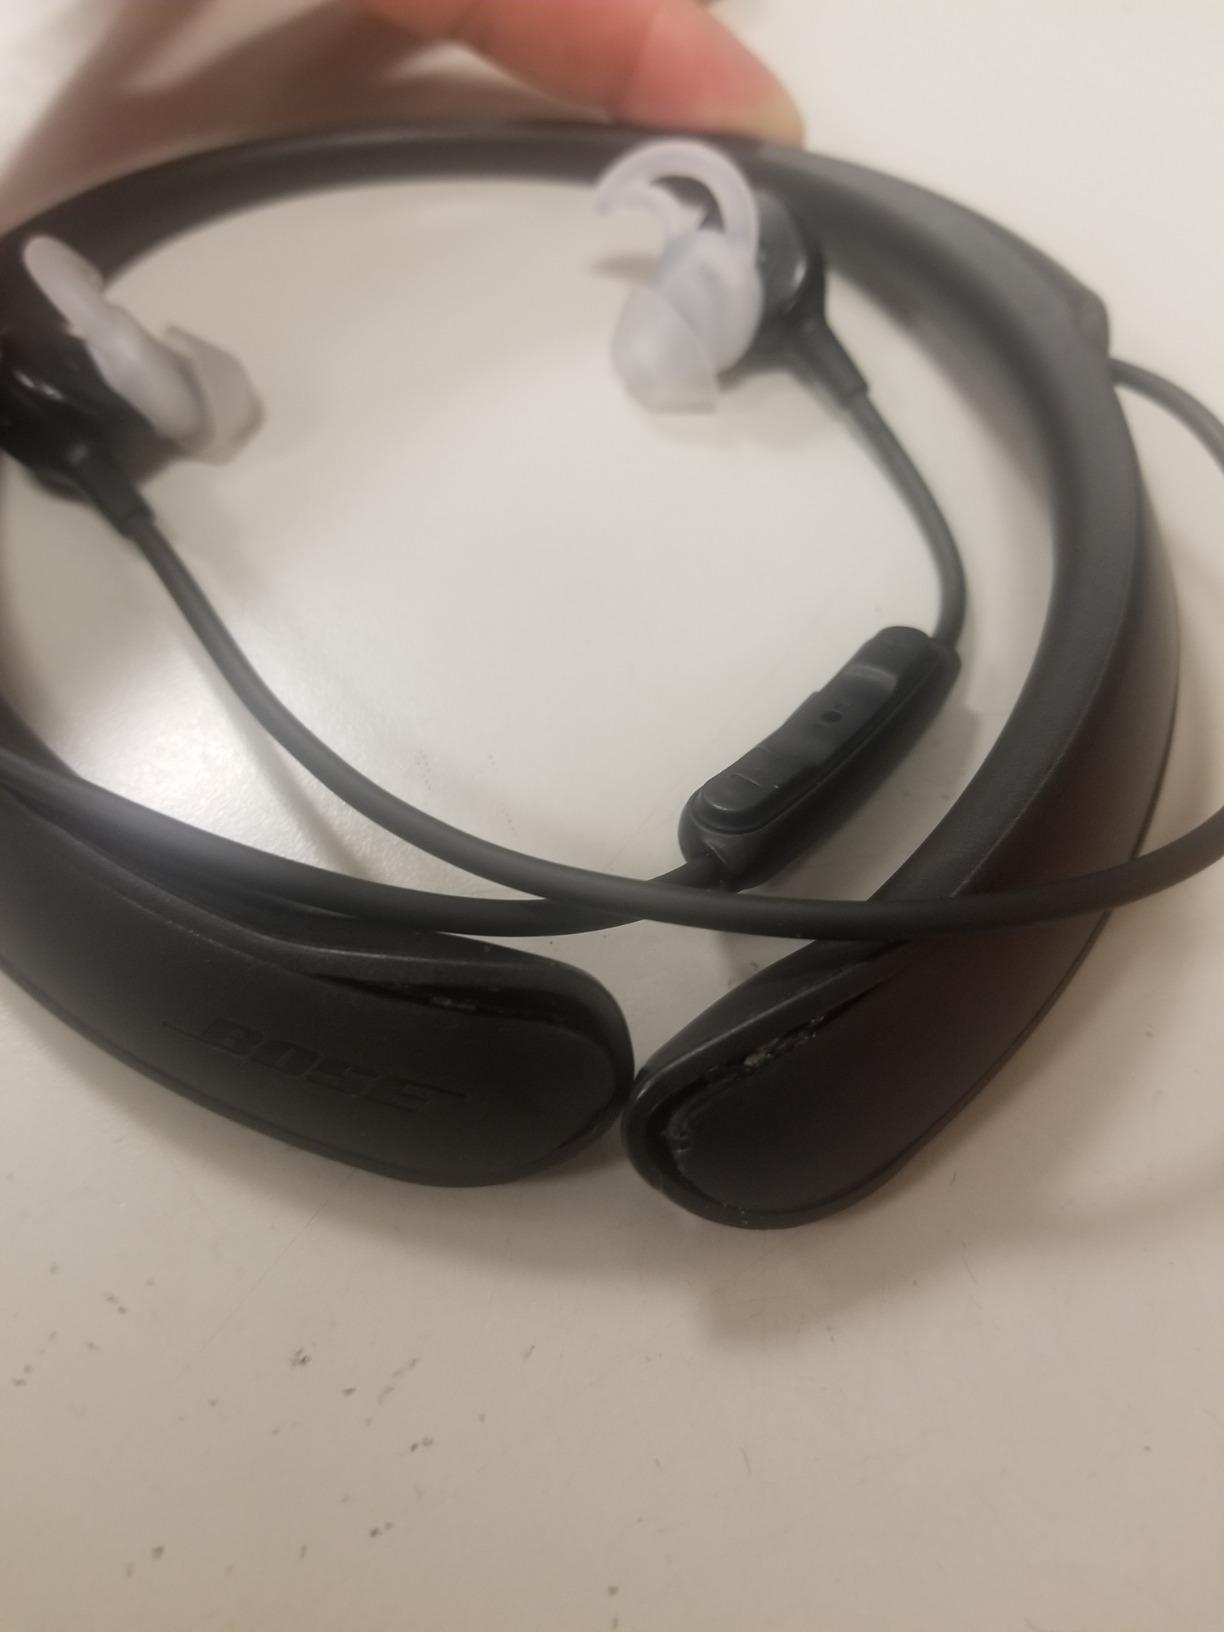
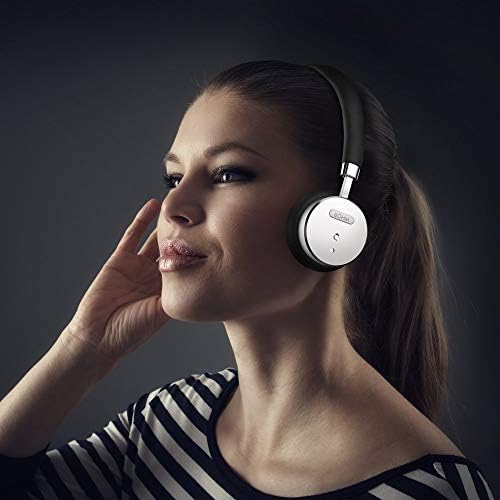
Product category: headphones
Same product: no